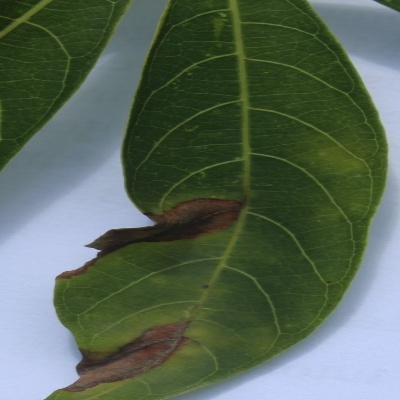
Crop: Cassava
Condition: bacterial blight